Richard Stanford (rugby union)

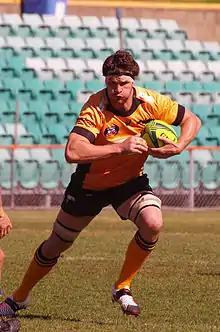

Richard Stanford (born 25 April 1986) is an Australian rugby union footballer who plays as a lock or flanker. He plays for the Waratahs in Super Rugby having previously represented the Brumbies and Western Force.